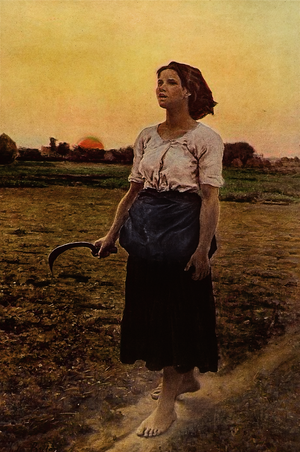
L’Alouette des champs est une espèce d'oiseaux. Comme toutes les alouettes, elle appartient à la famille des Alaudidae. C'est l'espèce la plus répandue en Europe.